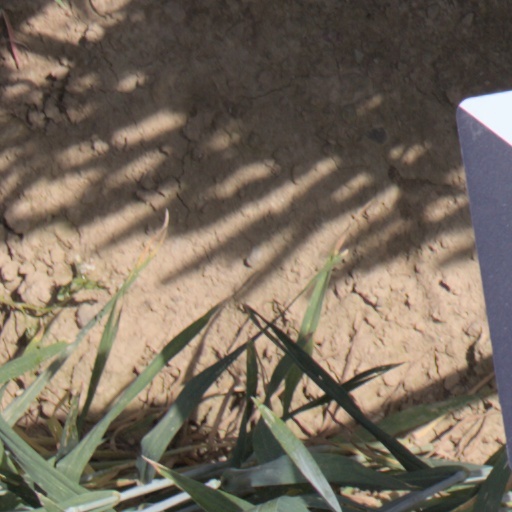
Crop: wheat